St. Augustine Light

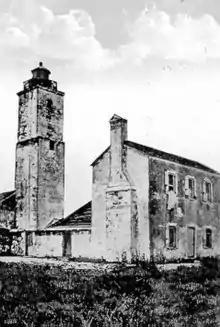
The St. Augustine lighthouse in 1824

St. Augustine was the site of the first lighthouse established in Florida by the new, territorial, American Government in 1824. According to some archival records and maps, this "official" American lighthouse was placed on the site of an earlier watchtower built by the Spanish as early as the late 16th century. A map of St. Augustine made by Baptista Boazio in 1589, depicting Sir Francis Drake's attack on the city, shows an early wooden watch tower near the Spanish structure, which was described as a "beacon" in Drake's account. By 1737, Spanish authorities built a more permanent tower from coquina taken from a nearby quarry on the island. Archival records are inconclusive as to whether the Spanish used the coquina tower as a lighthouse, but it seems plausible, given the levels of maritime trade by that time. The structure was regularly referred to as a "lighthouse" in documents—including ship's logs and nautical charts—dating to the British Period beginning in 1763.